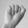
ASL letter: A